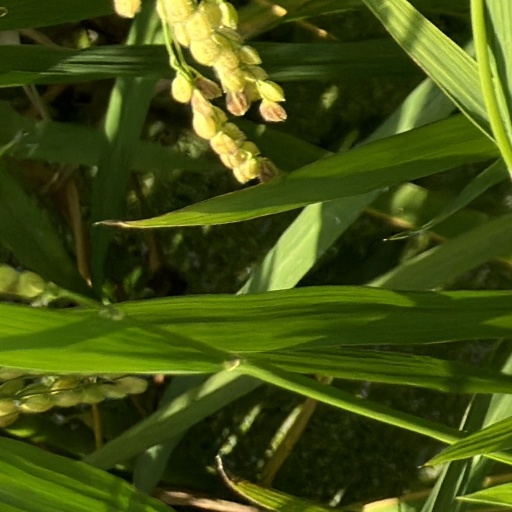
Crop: rice